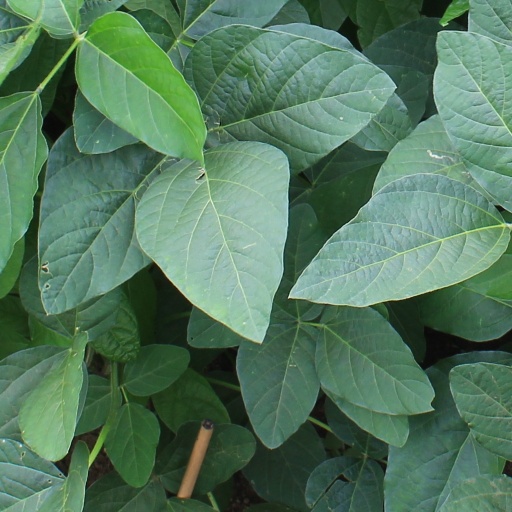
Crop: soybean